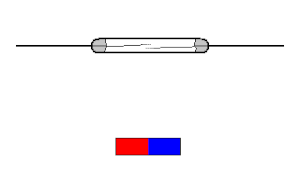
Un interrupteur reed ou interrupteur à lames souples - dénommé ILS - est un interrupteur magnétique dont les deux contacts sont en alliage fer-nickel, souvent protégés par une couche d'or et de zinc, et sont magnétisés placés dans une bulle de verre contenant du diazote en général.